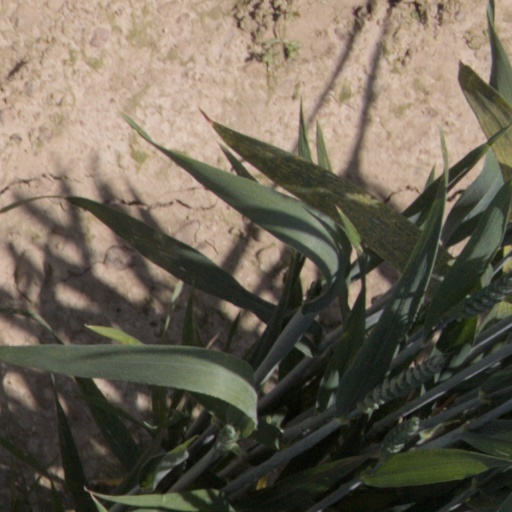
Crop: wheat